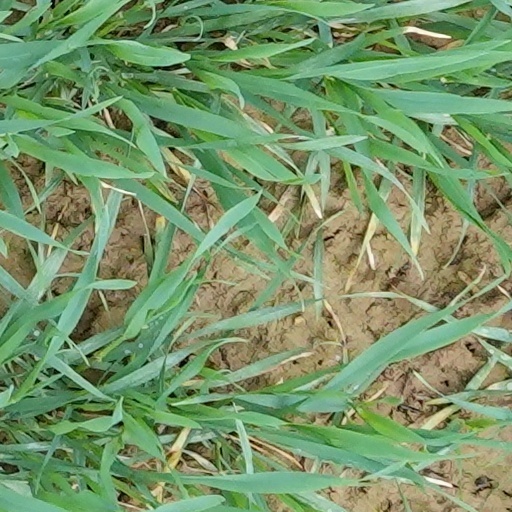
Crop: wheat